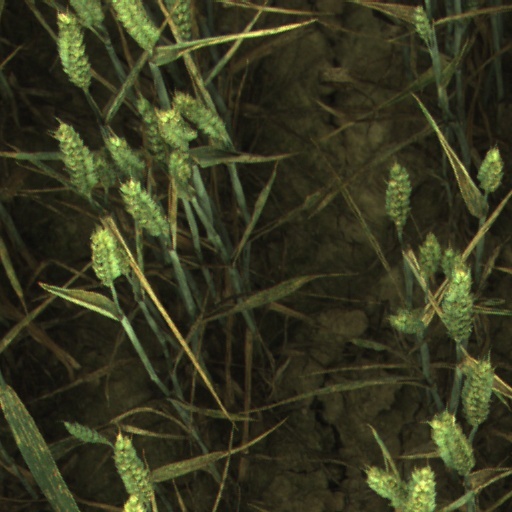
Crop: wheat